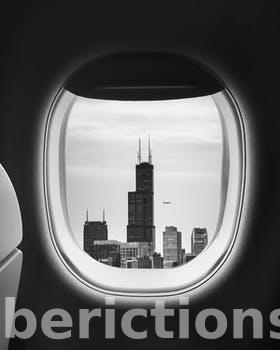
Label: Watermark